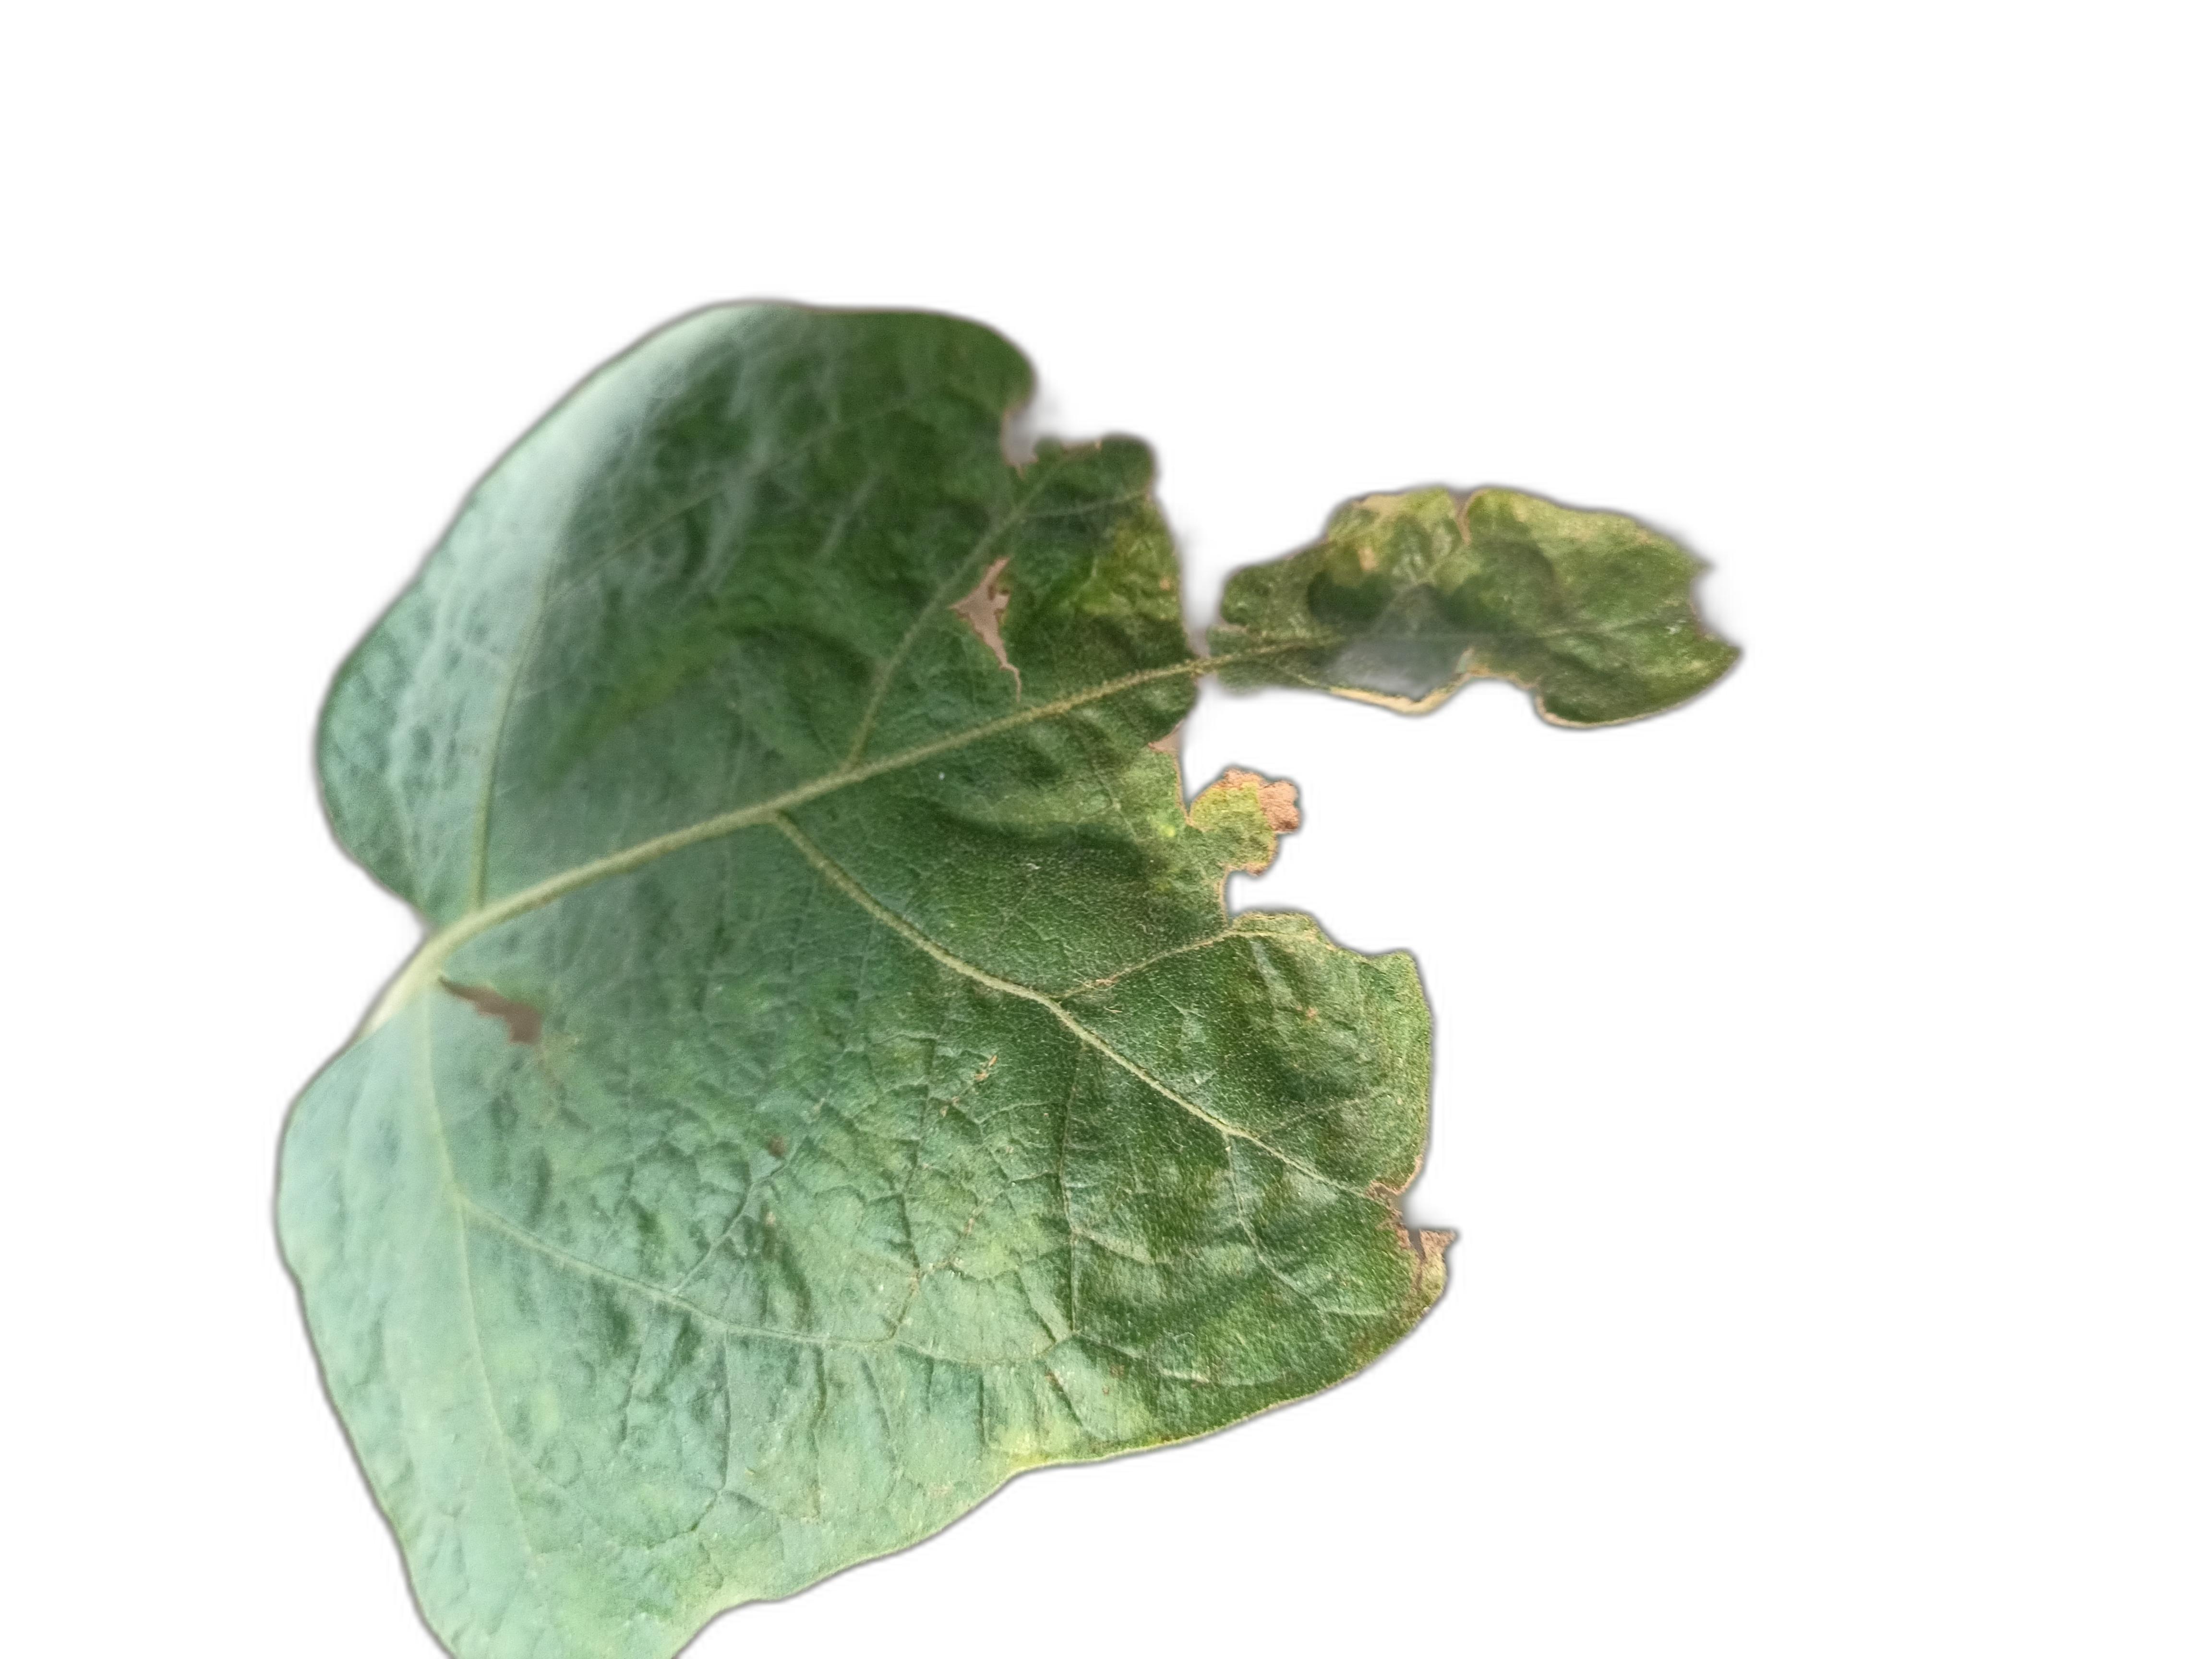
Label: Insect Pest Disease